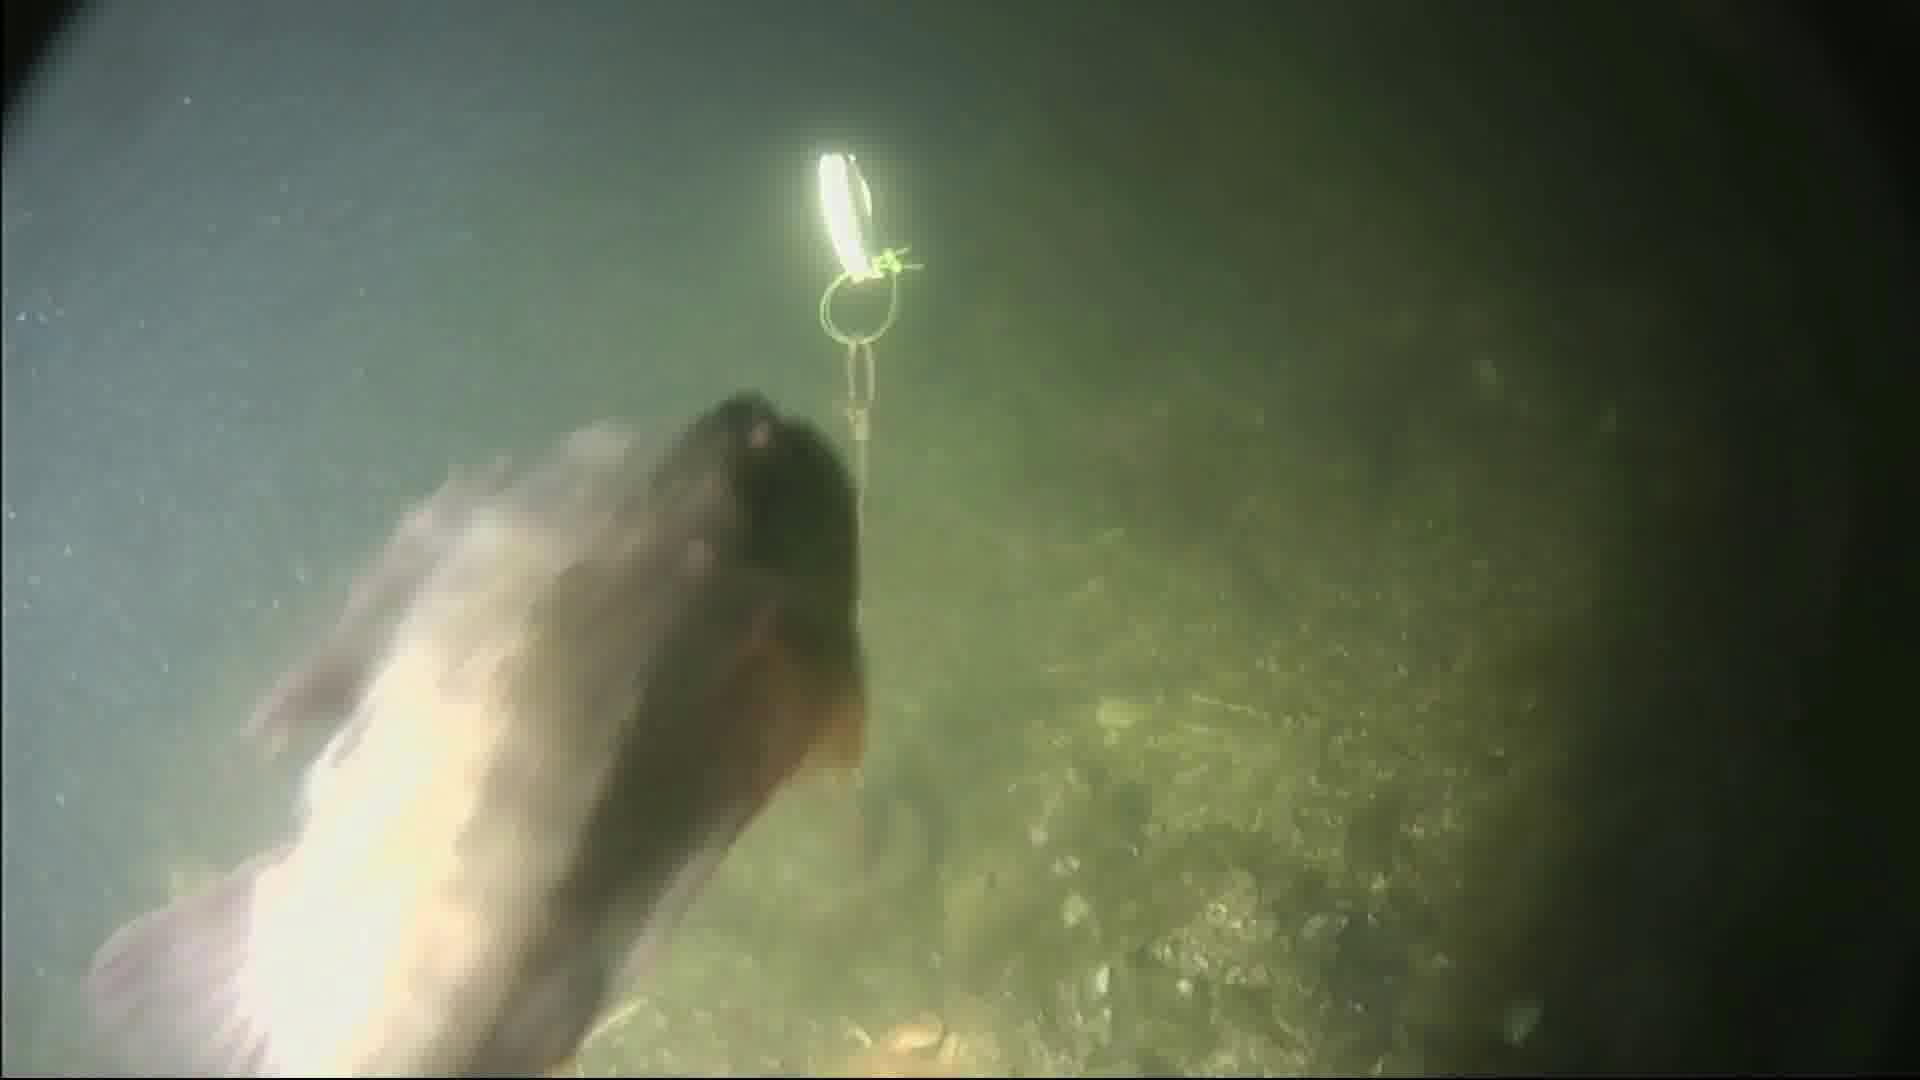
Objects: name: fish
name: starfish
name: crab